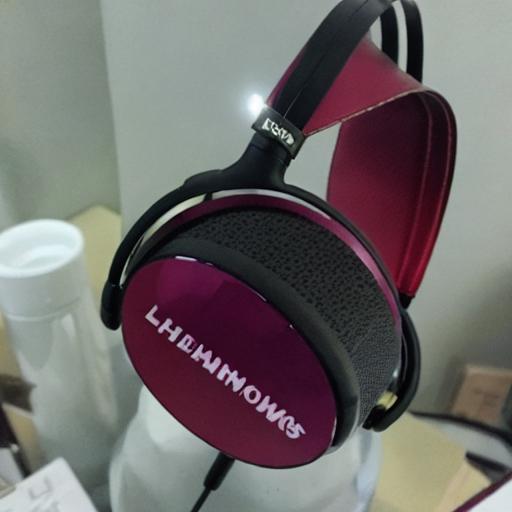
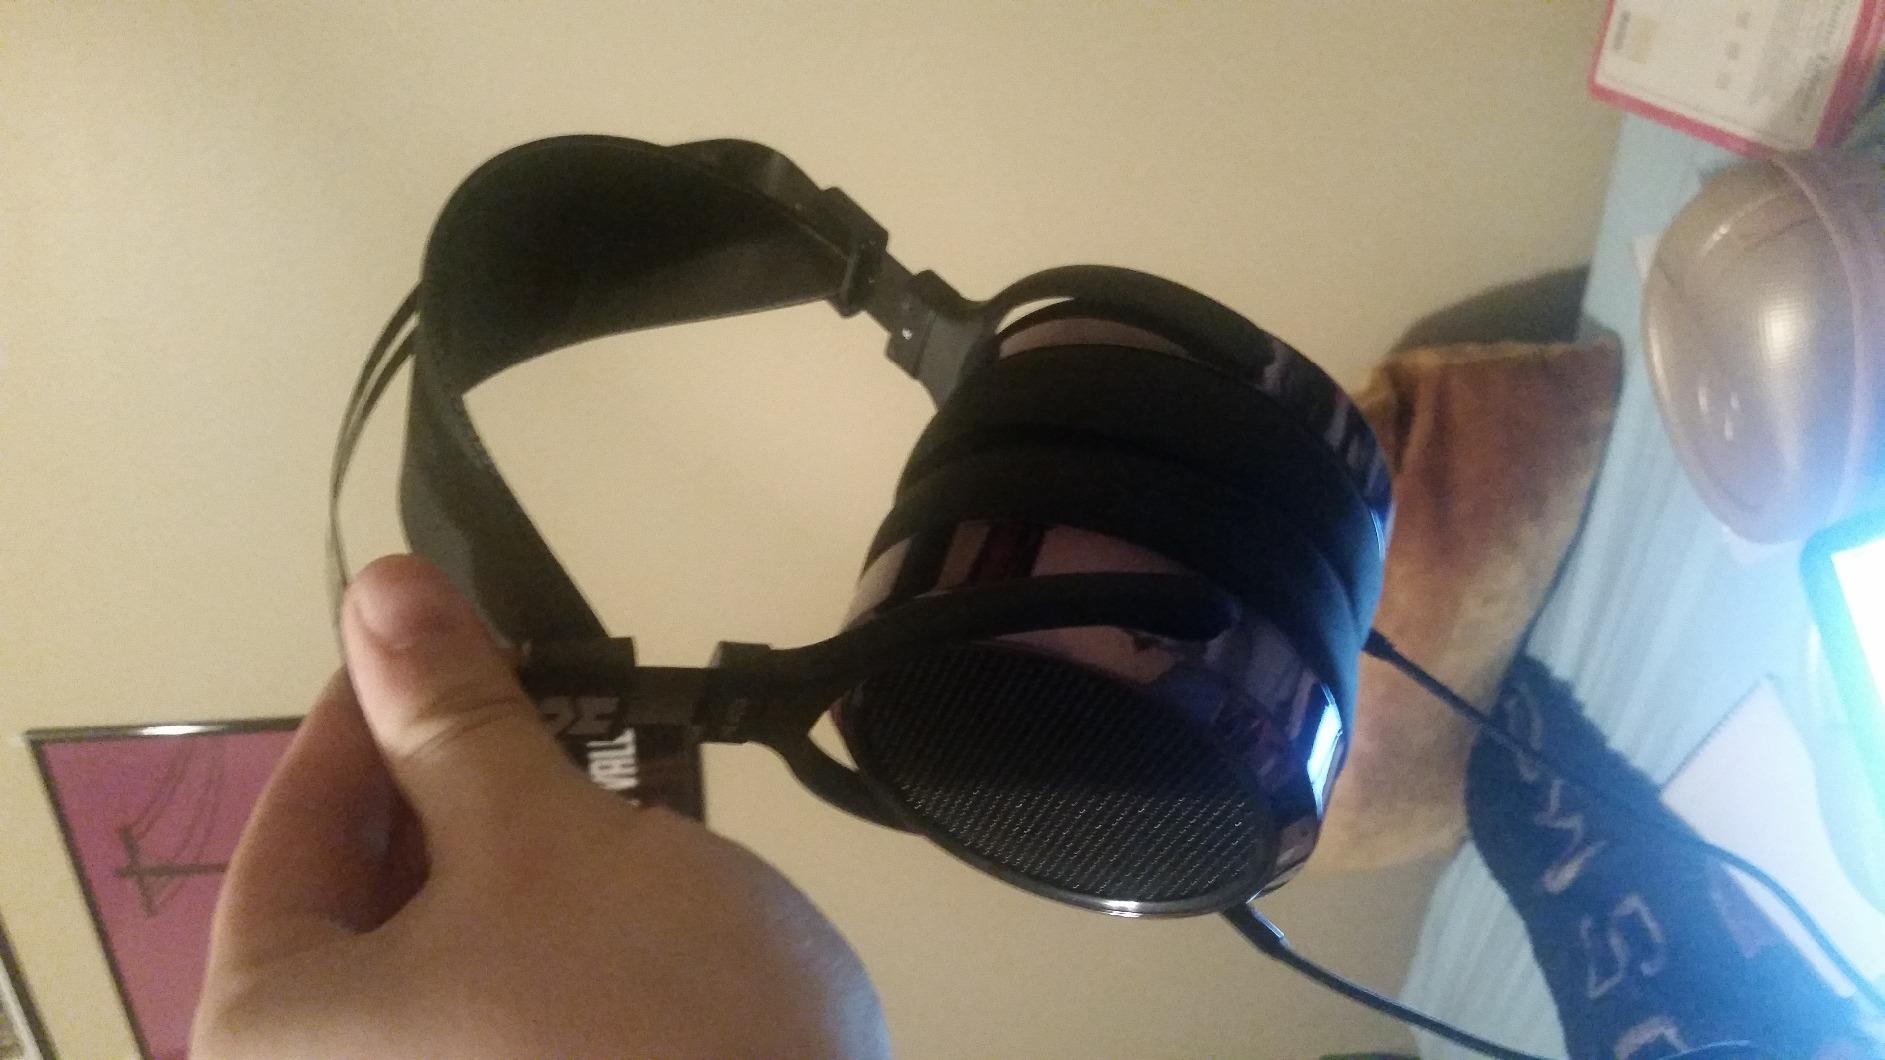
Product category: headphones
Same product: no